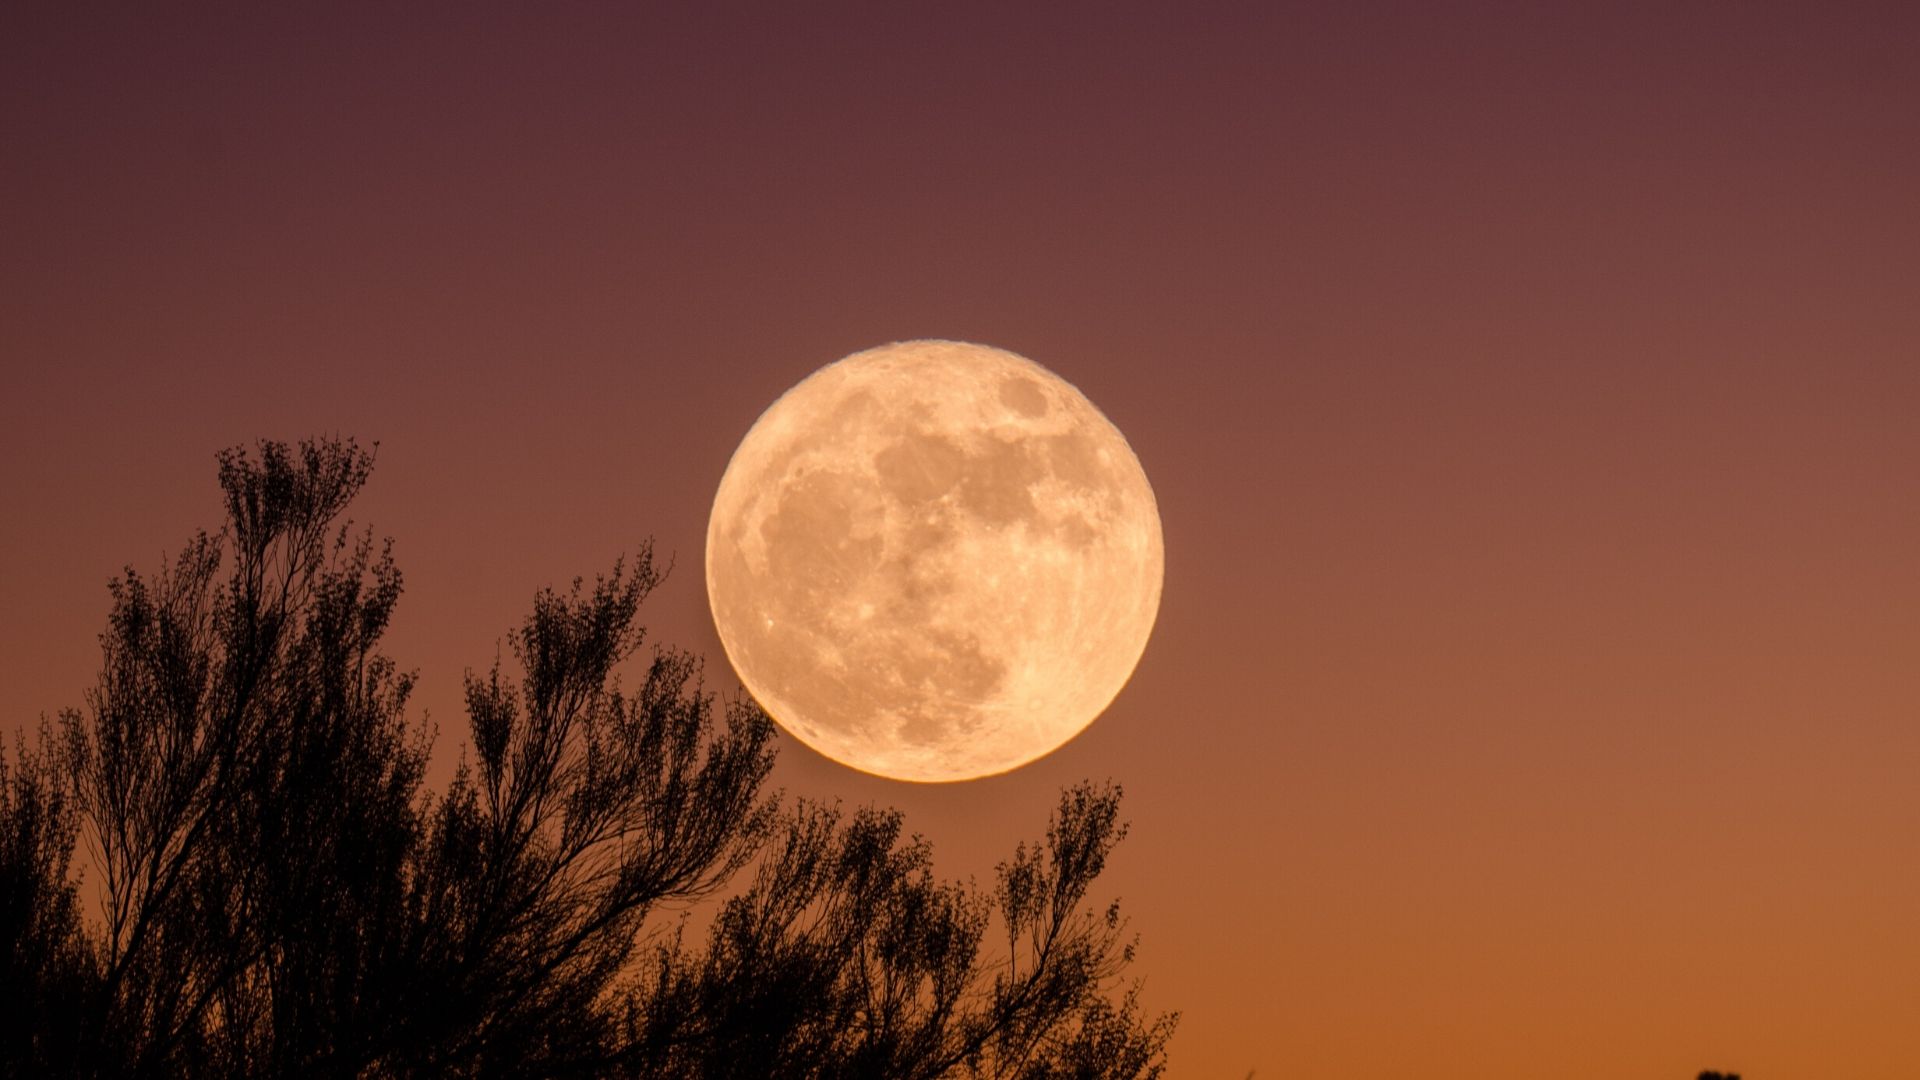
nautral, sky, atmosphere, moon, nature, tree, natural landscape, astronomical object, full moon, atmospheric phenomenon, moonlight, event, landscape, horizon, wood, midnight, astronomy, celestial event, twig, circle, evening, darkness, lunar eclipse, night, dusk, sphere, art, plant